Jonny Craig

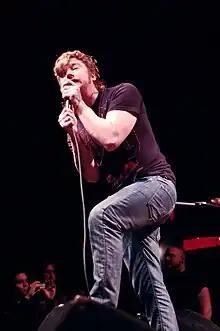
Craig performing in 2009

Jonathan Monroe Craig (born March 26, 1986) is an American-Canadian singer, widely recognised for his tenure as the former lead vocalist of renowned post-hardcore bands such as Dance Gavin Dance, Emarosa, and then Slaves, as well as his role as co-lead vocalist in the short-lived supergroup Isles & Glaciers. Presently, he serves as the lead vocalist for the American post-hardcore band Old Flame. As a solo artist, Craig has released two studio albums, two EPs, and a live album, garnering acclaim for his distinctive soul-based singing style.